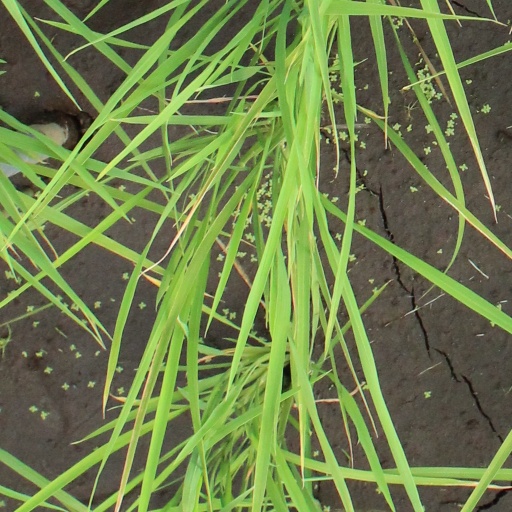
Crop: rice